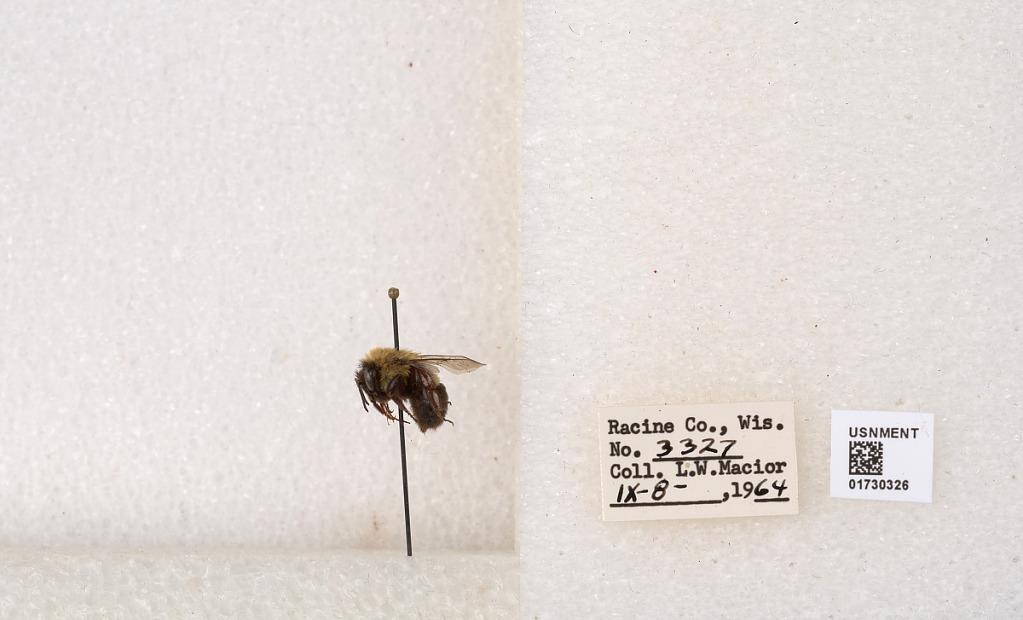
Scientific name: Bombus impatiens Cresson
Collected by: L. Macior
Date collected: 1964-9-8
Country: United States
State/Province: Wisconsin
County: Racine
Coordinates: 42.7299, -87.8123